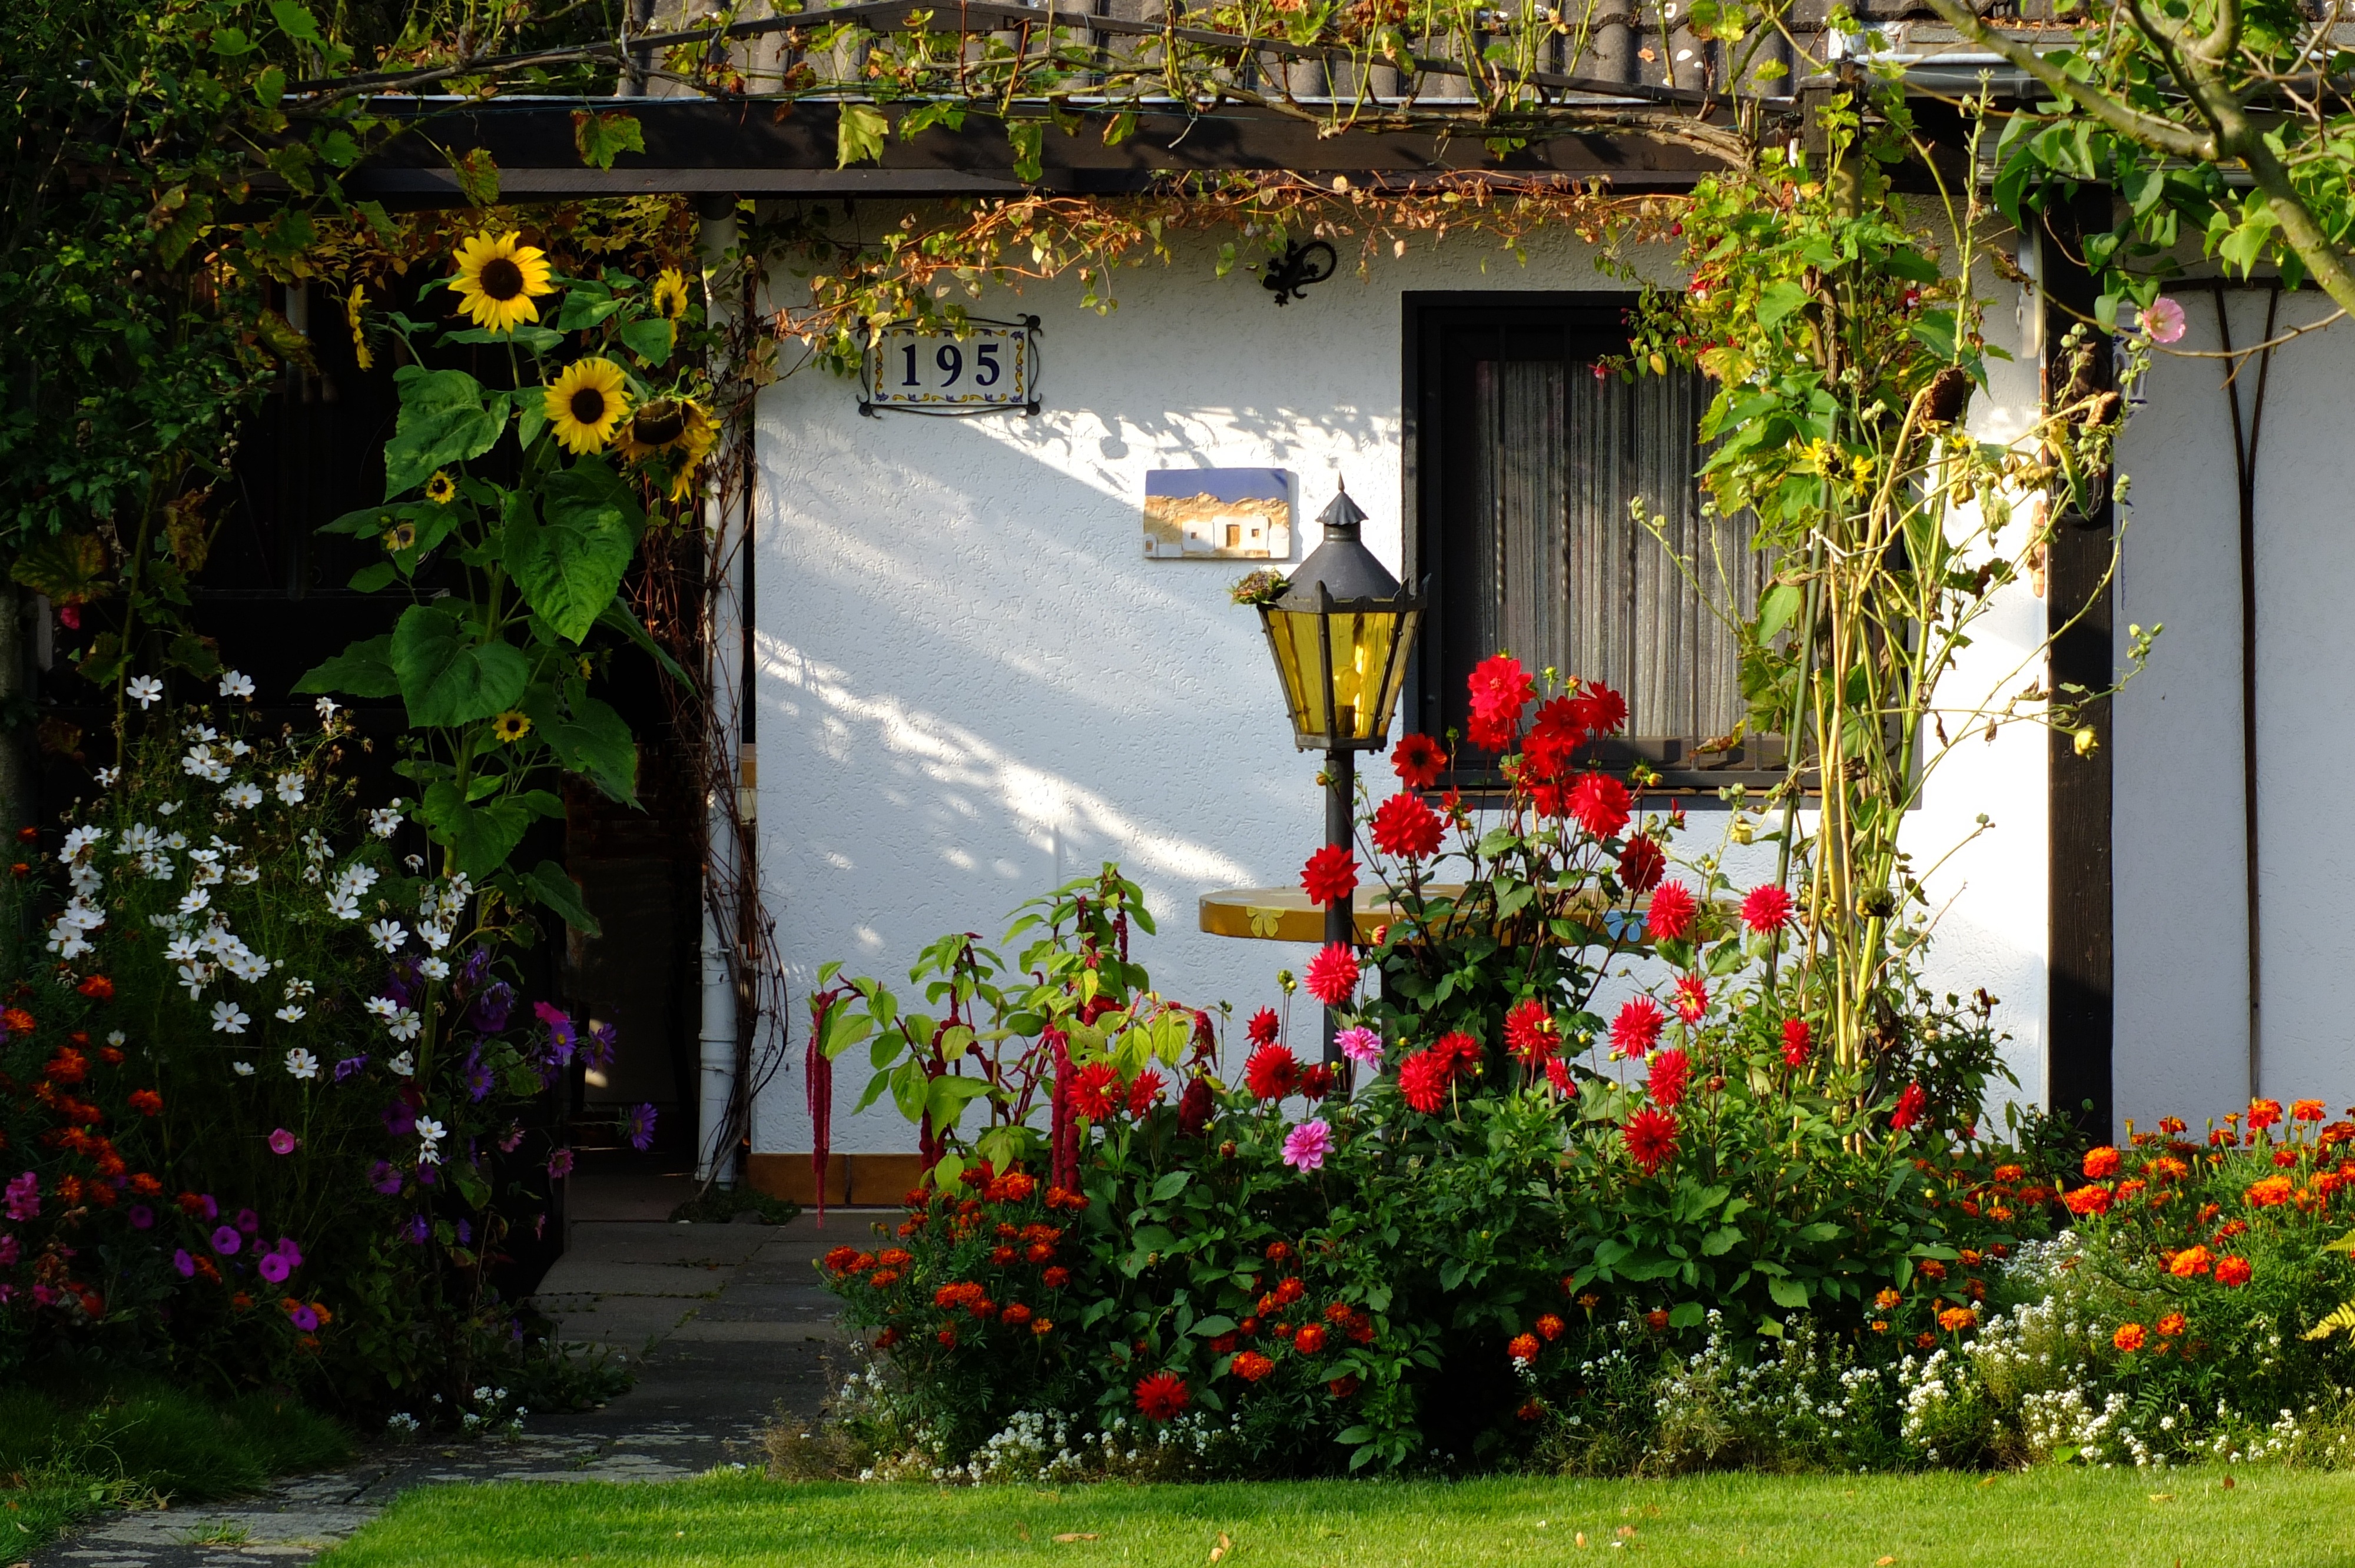
nature, blossom, light, plant, lawn, house, flower, bloom, home, idyllic, cottage, color, autumn, backyard, botany, colorful, garden, flora, sunflower, flowers, flower bed, red flower, shrub, yard, dahlias, floristry, at home, ornamental plant, outdoor structure